Peterhof Palace

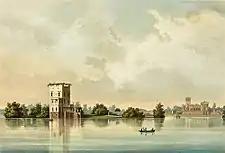
Olgin Pond (1840s), by Yegor Meyer

In the early 1700s, the original Peterhof appeared quite different from today. Many of the fountains had not yet been installed and the entire Alexandrine Park and Upper Gardens did not exist. What is now the Upper Gardens was used to grow vegetables, and its ponds, then numbering only three, for fish. The Samson Fountain and its massive pedestal had not yet been installed in the Sea Channel, and the channel itself was used as a grand marine entrance into the complex.